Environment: real
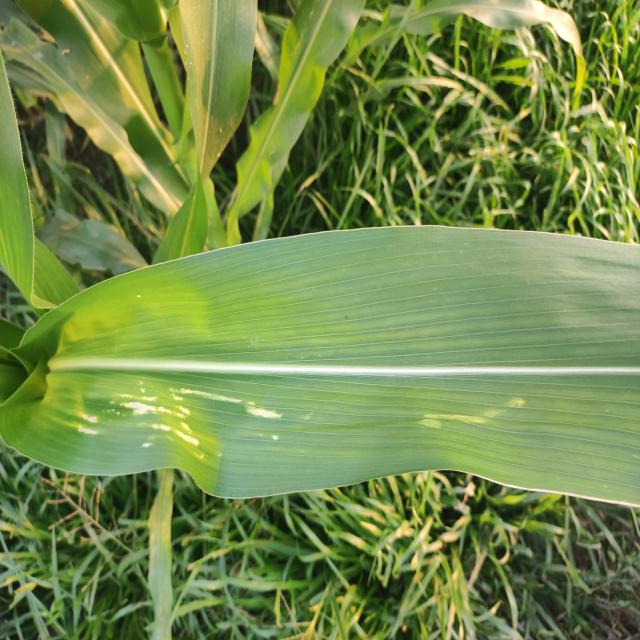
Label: northern_corn_leaf_blight